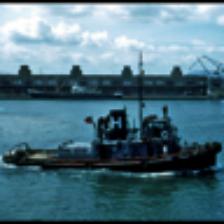
Label: NonHuman